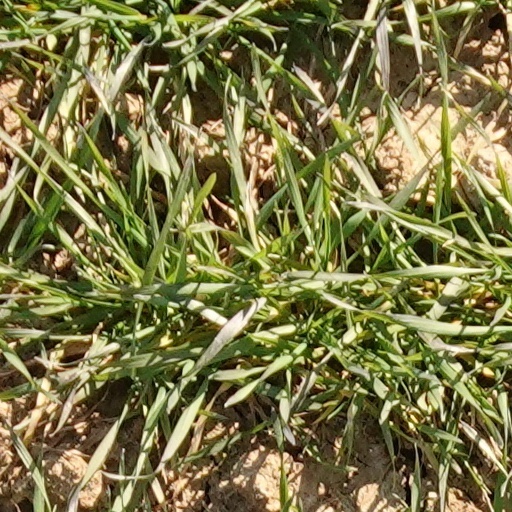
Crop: wheat